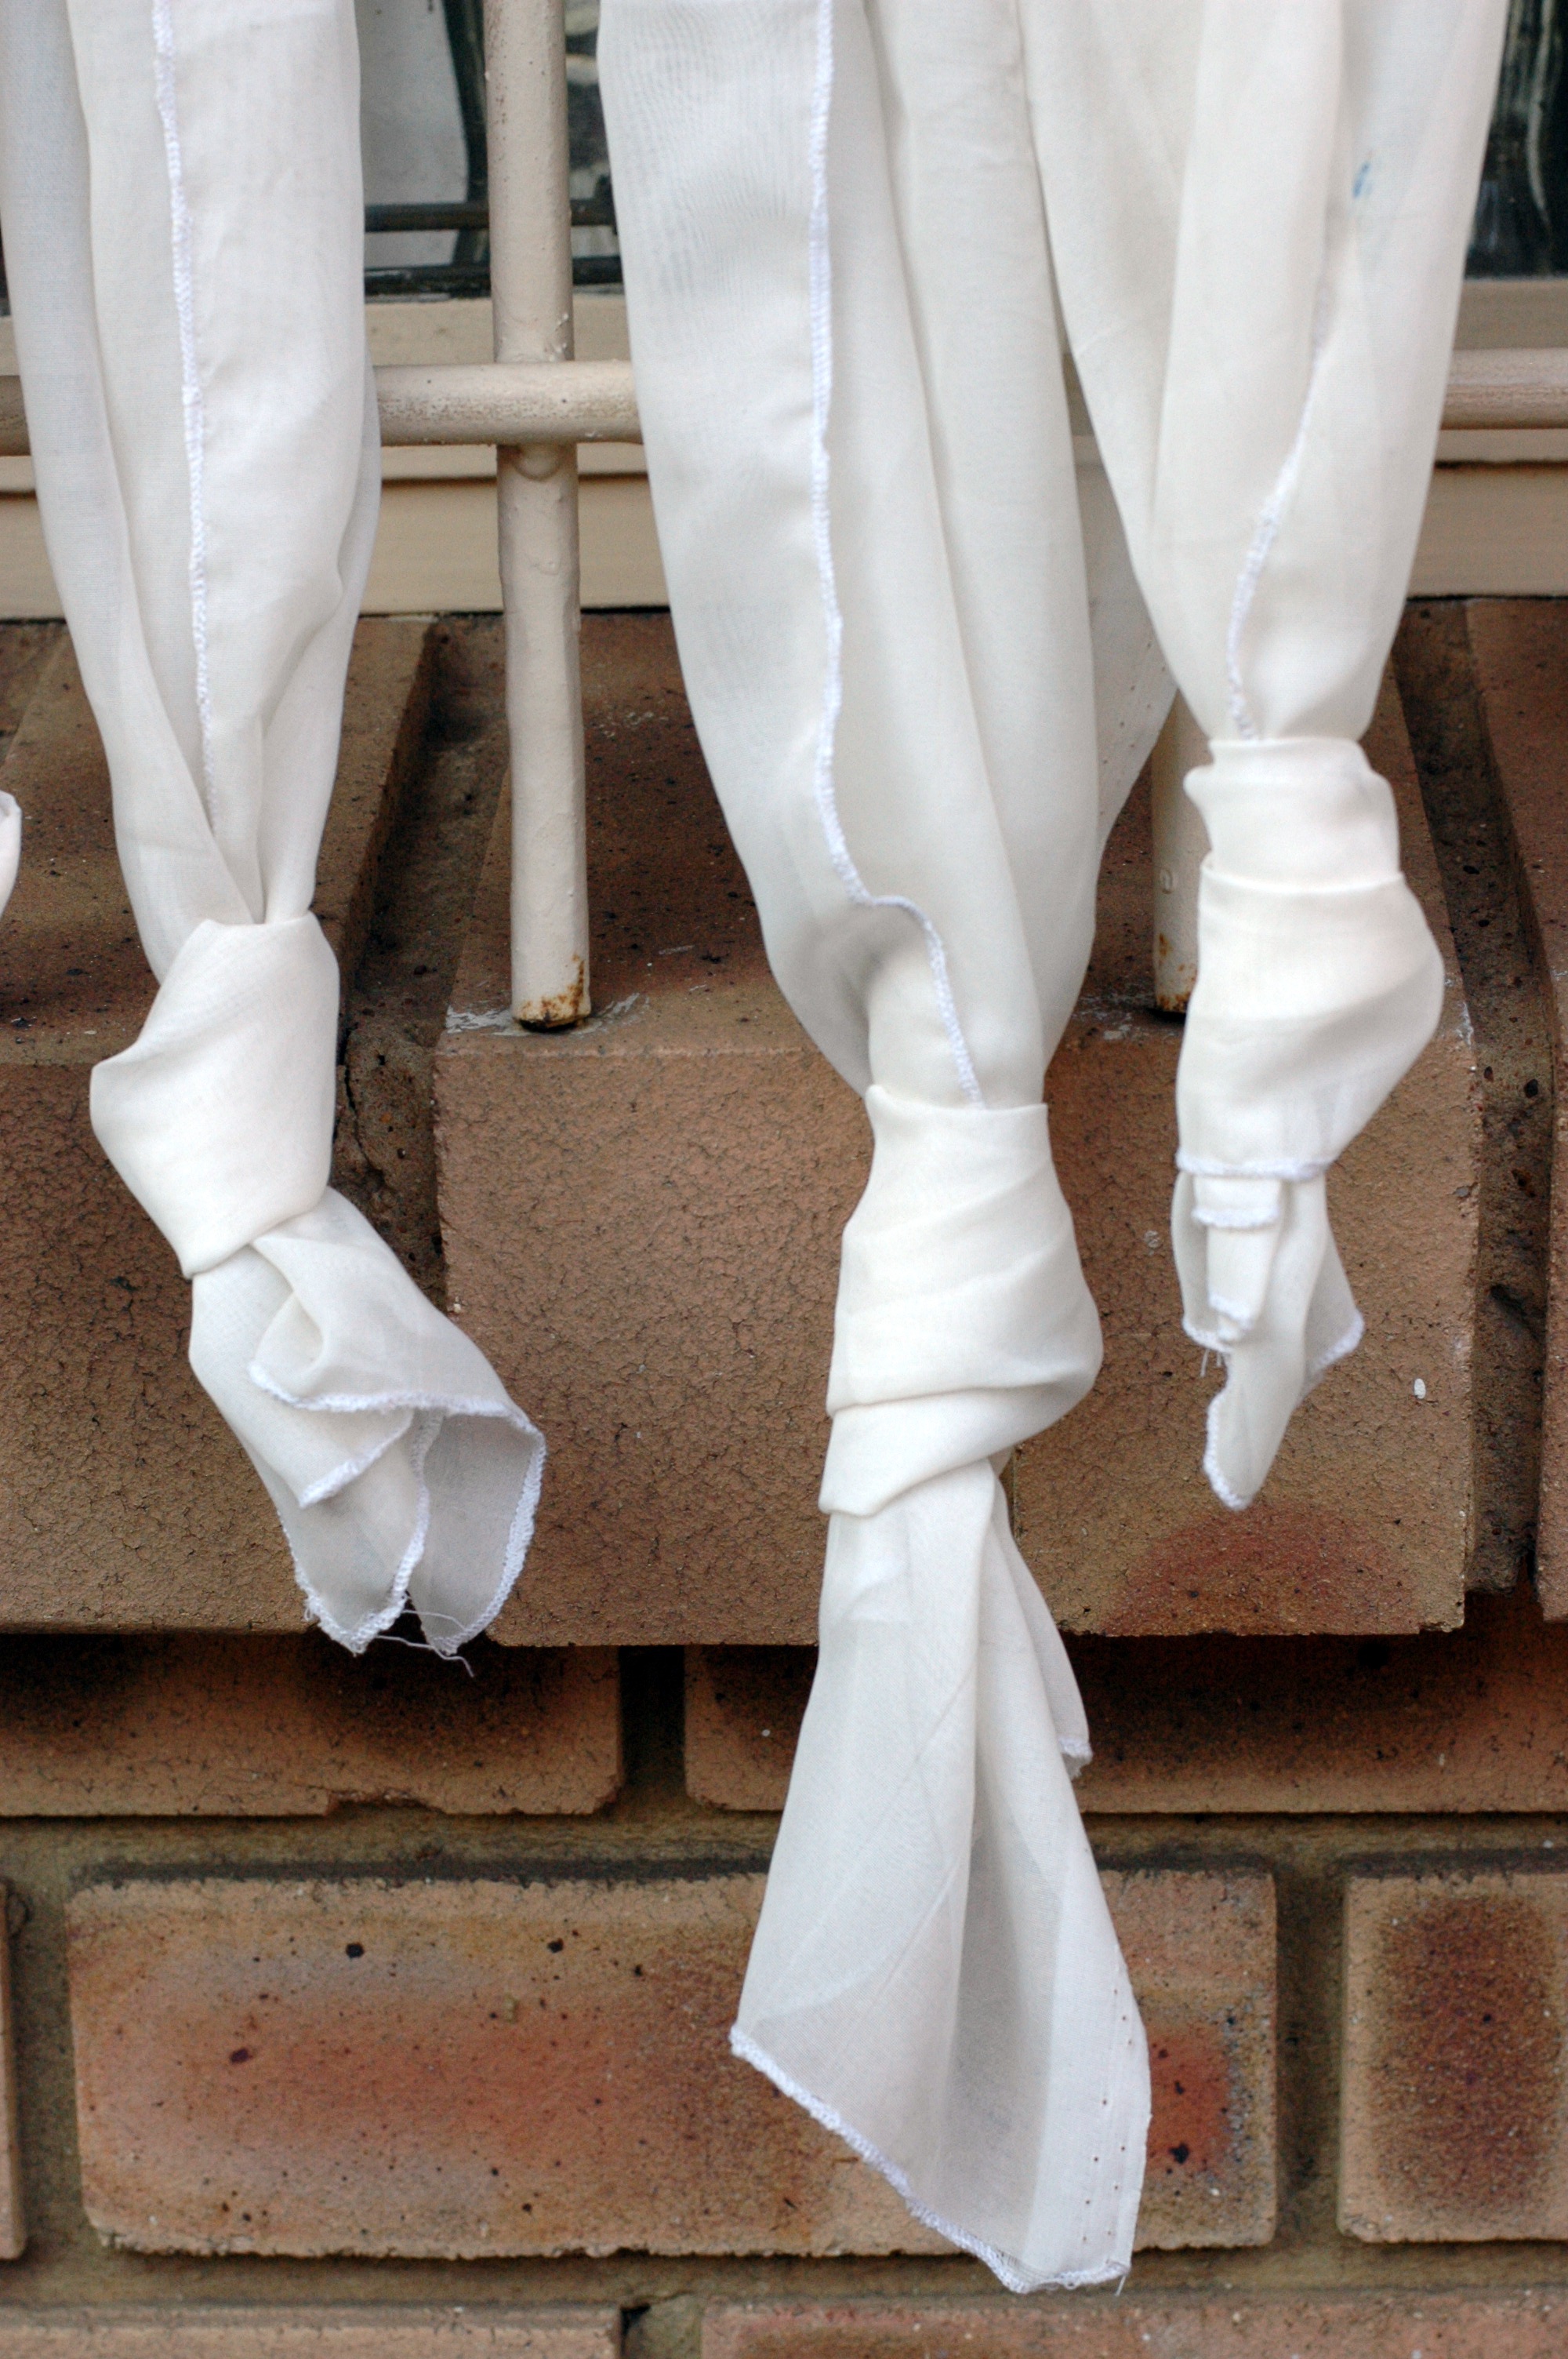
white, leg, spring, fashion, clothing, outerwear, trousers, textile, outside, dress, footwear, curtains, tights, knotted, chiffon, formal wear, fashion accessory